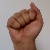
The image shows a hand gesture representing the letter 'A' in Indian Sign Language.